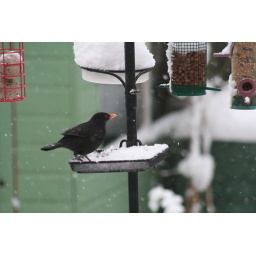
A blackbird searching for, and finding, food on the bird table in the snow.